Brady Street

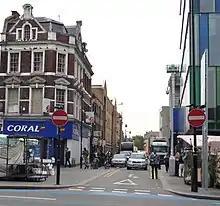
Brady Street, looking north from Whitechapel Road

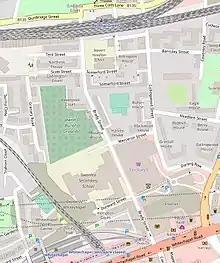
Modern map of Brady Street

Brady Street is a road located in Whitechapel, East London. It runs from Whitechapel Road in the south to Three Colts Lane, near Bethnal Green railway station, in the north. It was formerly known as North Street.